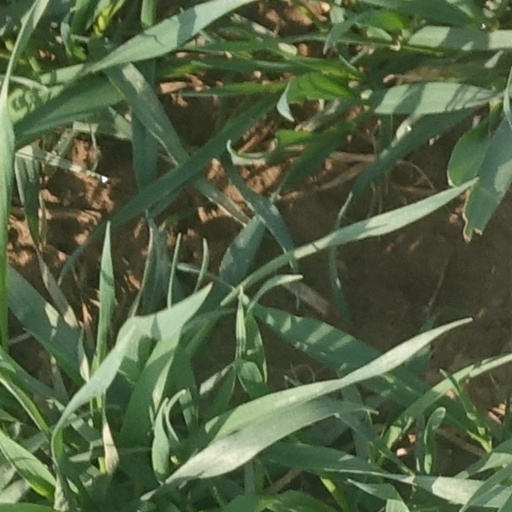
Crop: wheat